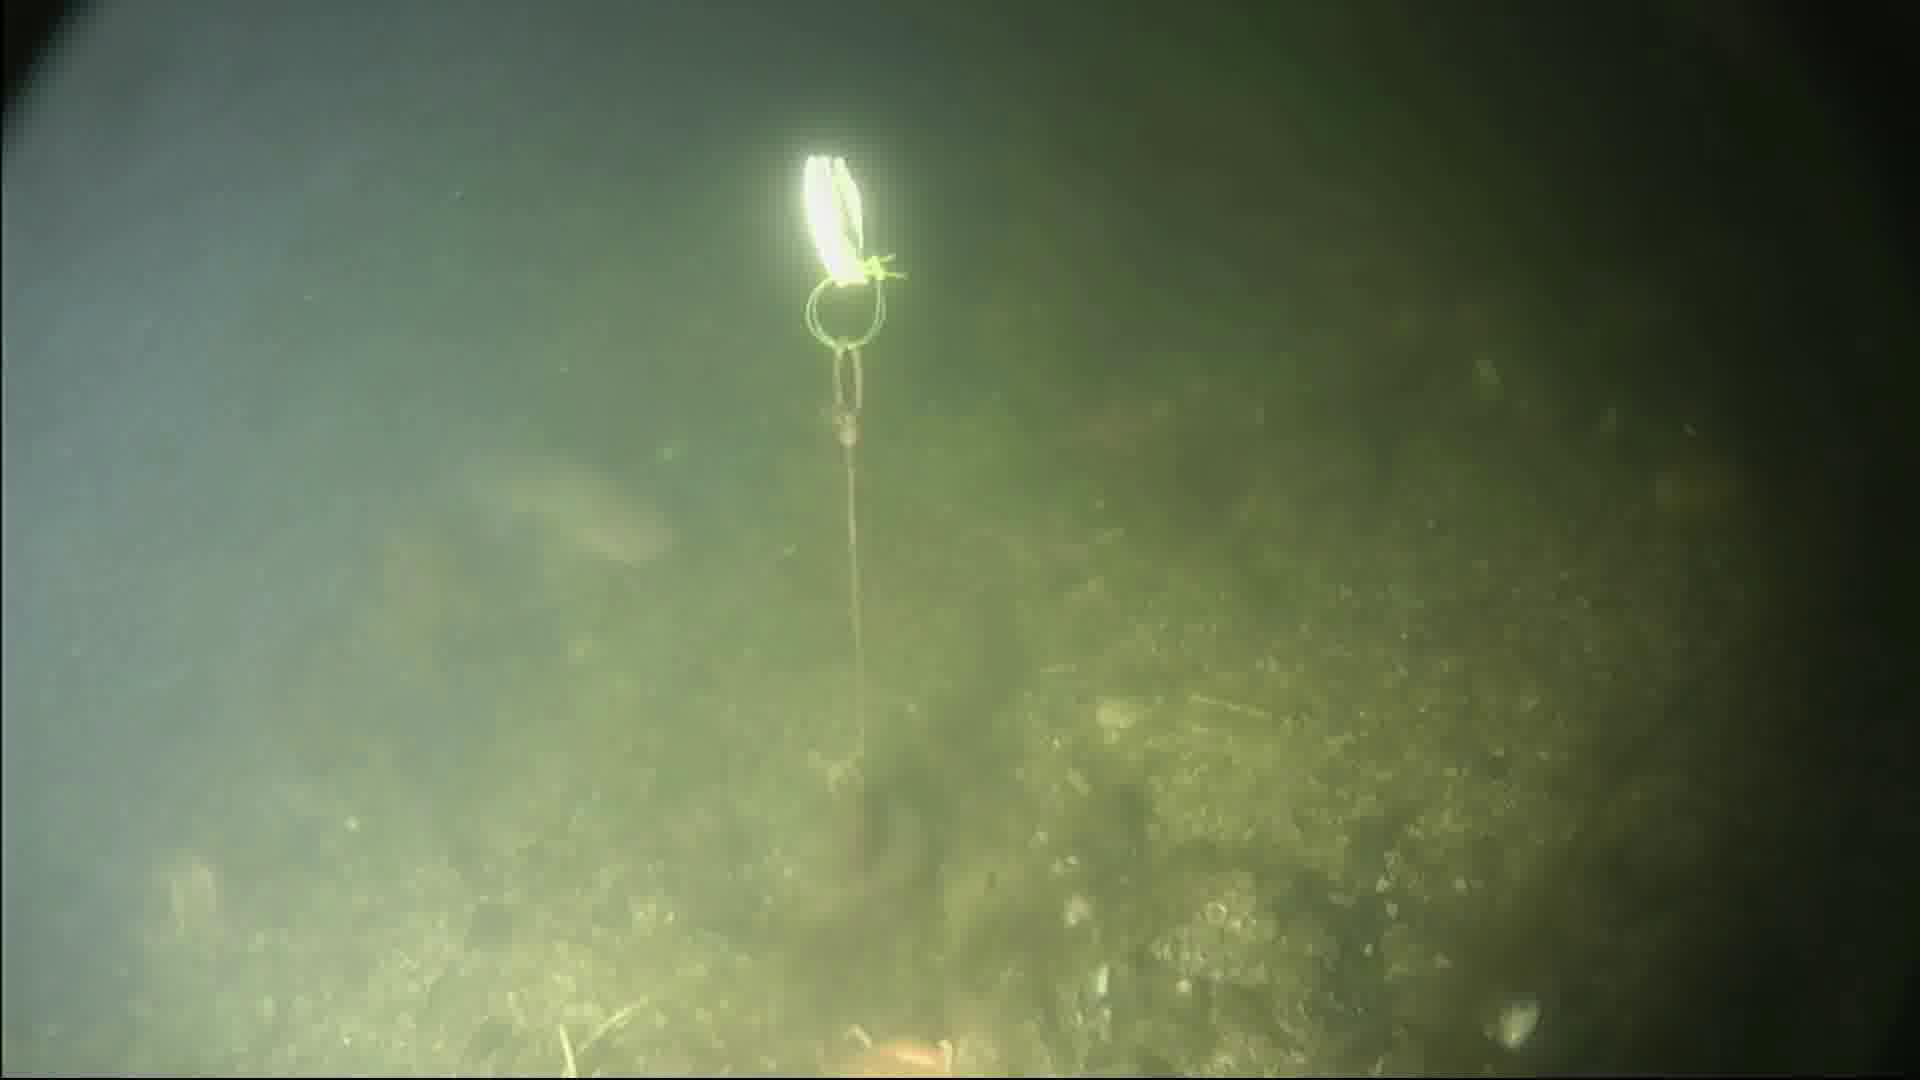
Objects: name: fish
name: starfish